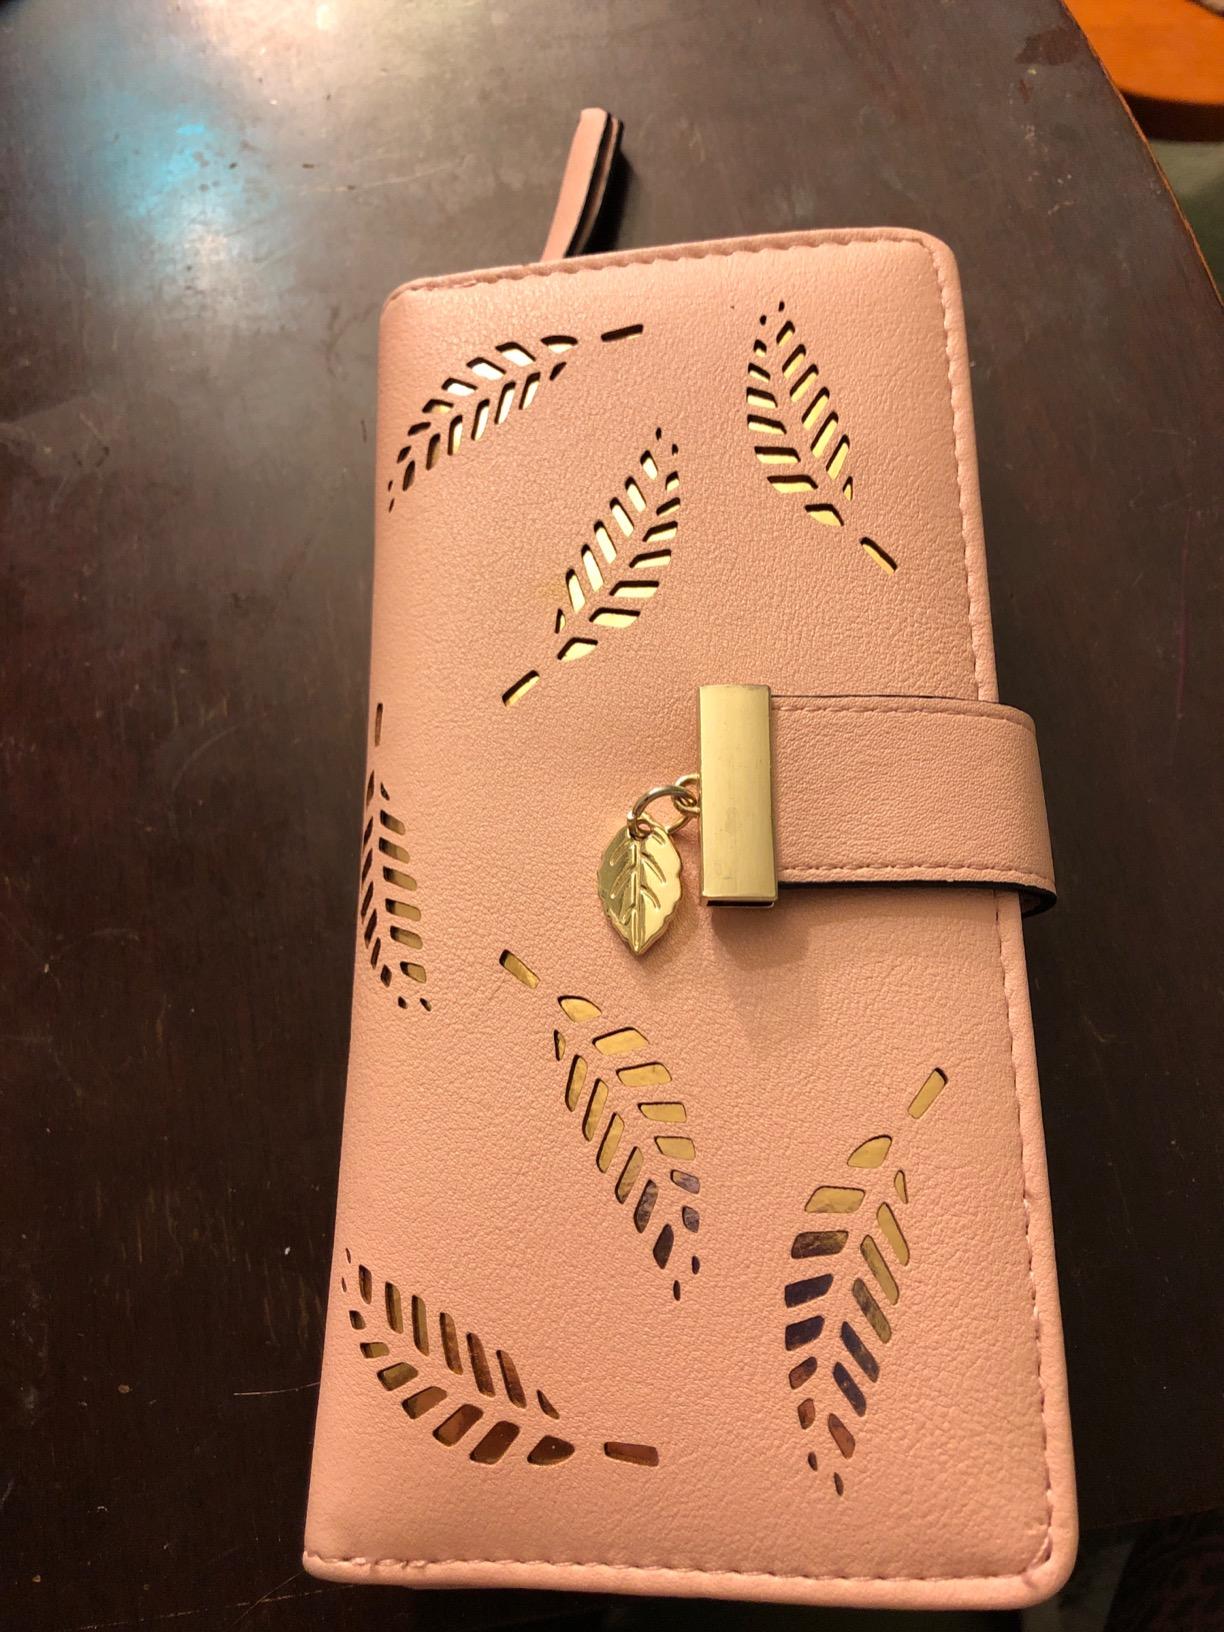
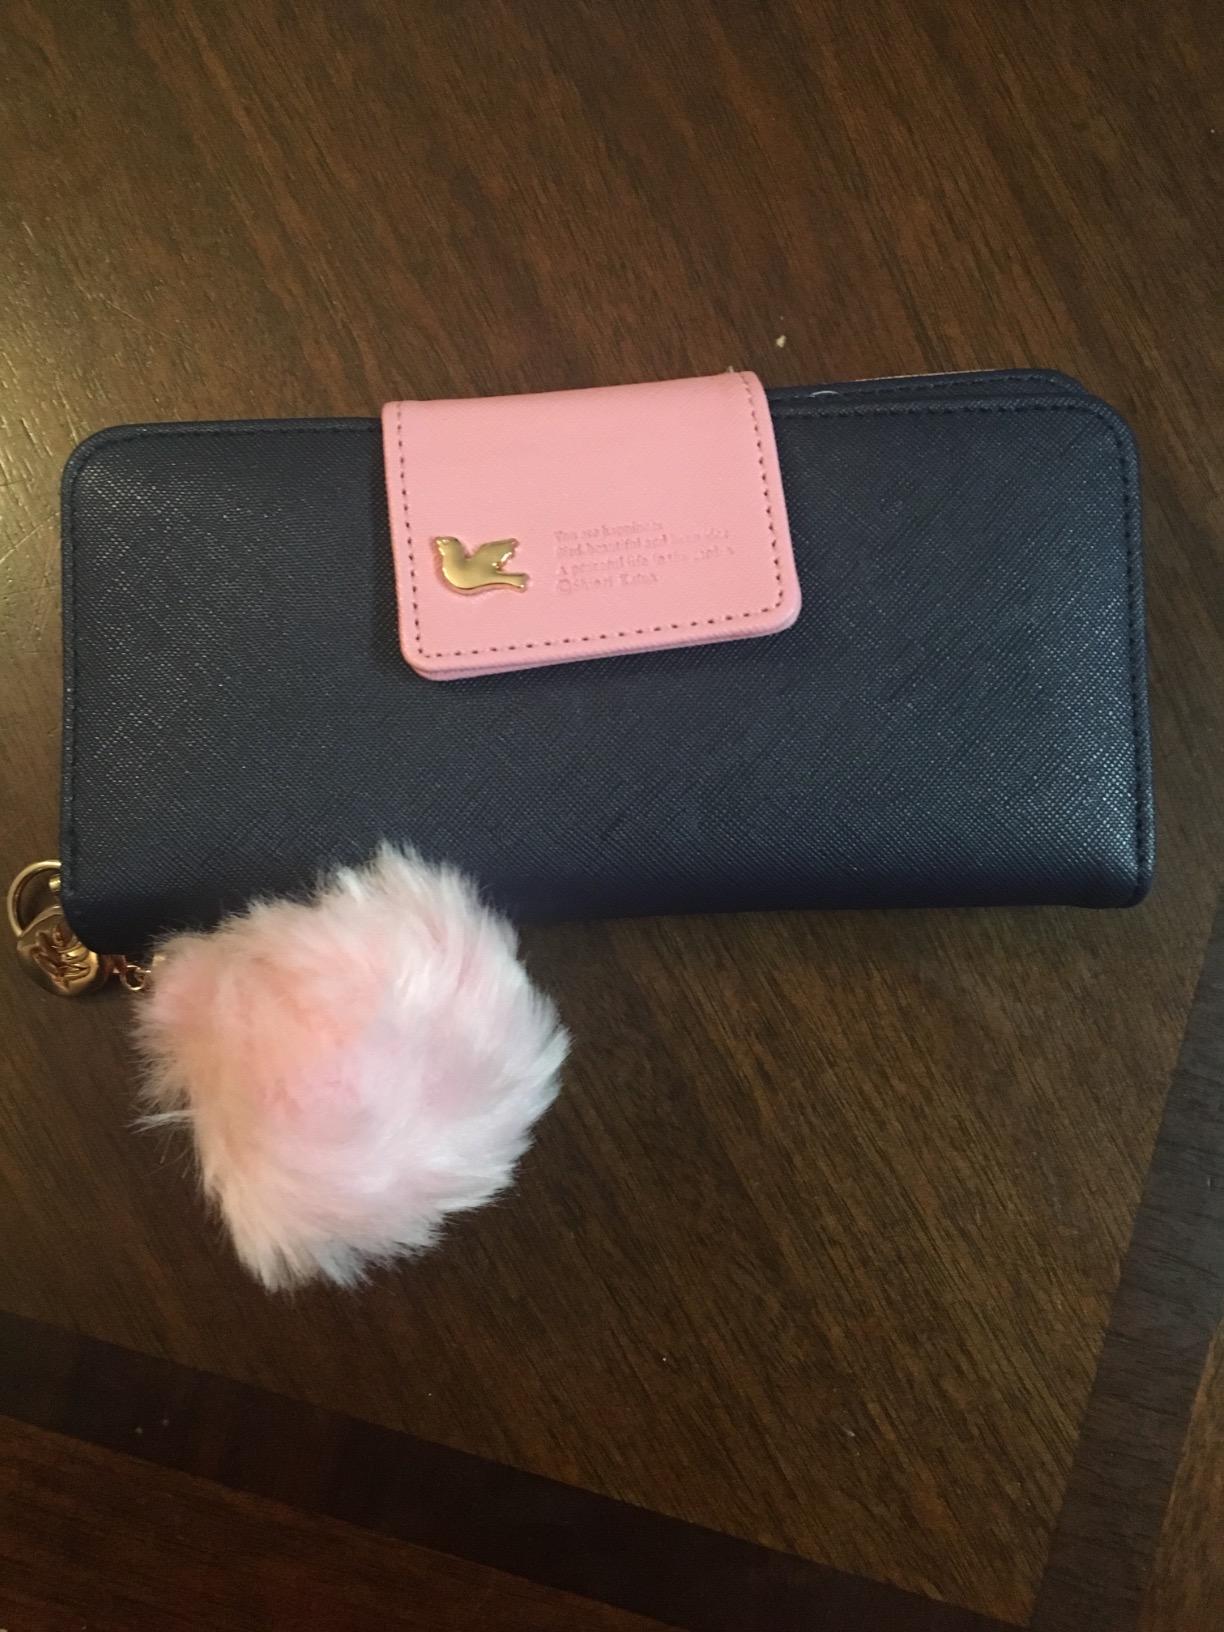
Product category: accessories_handbag
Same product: no